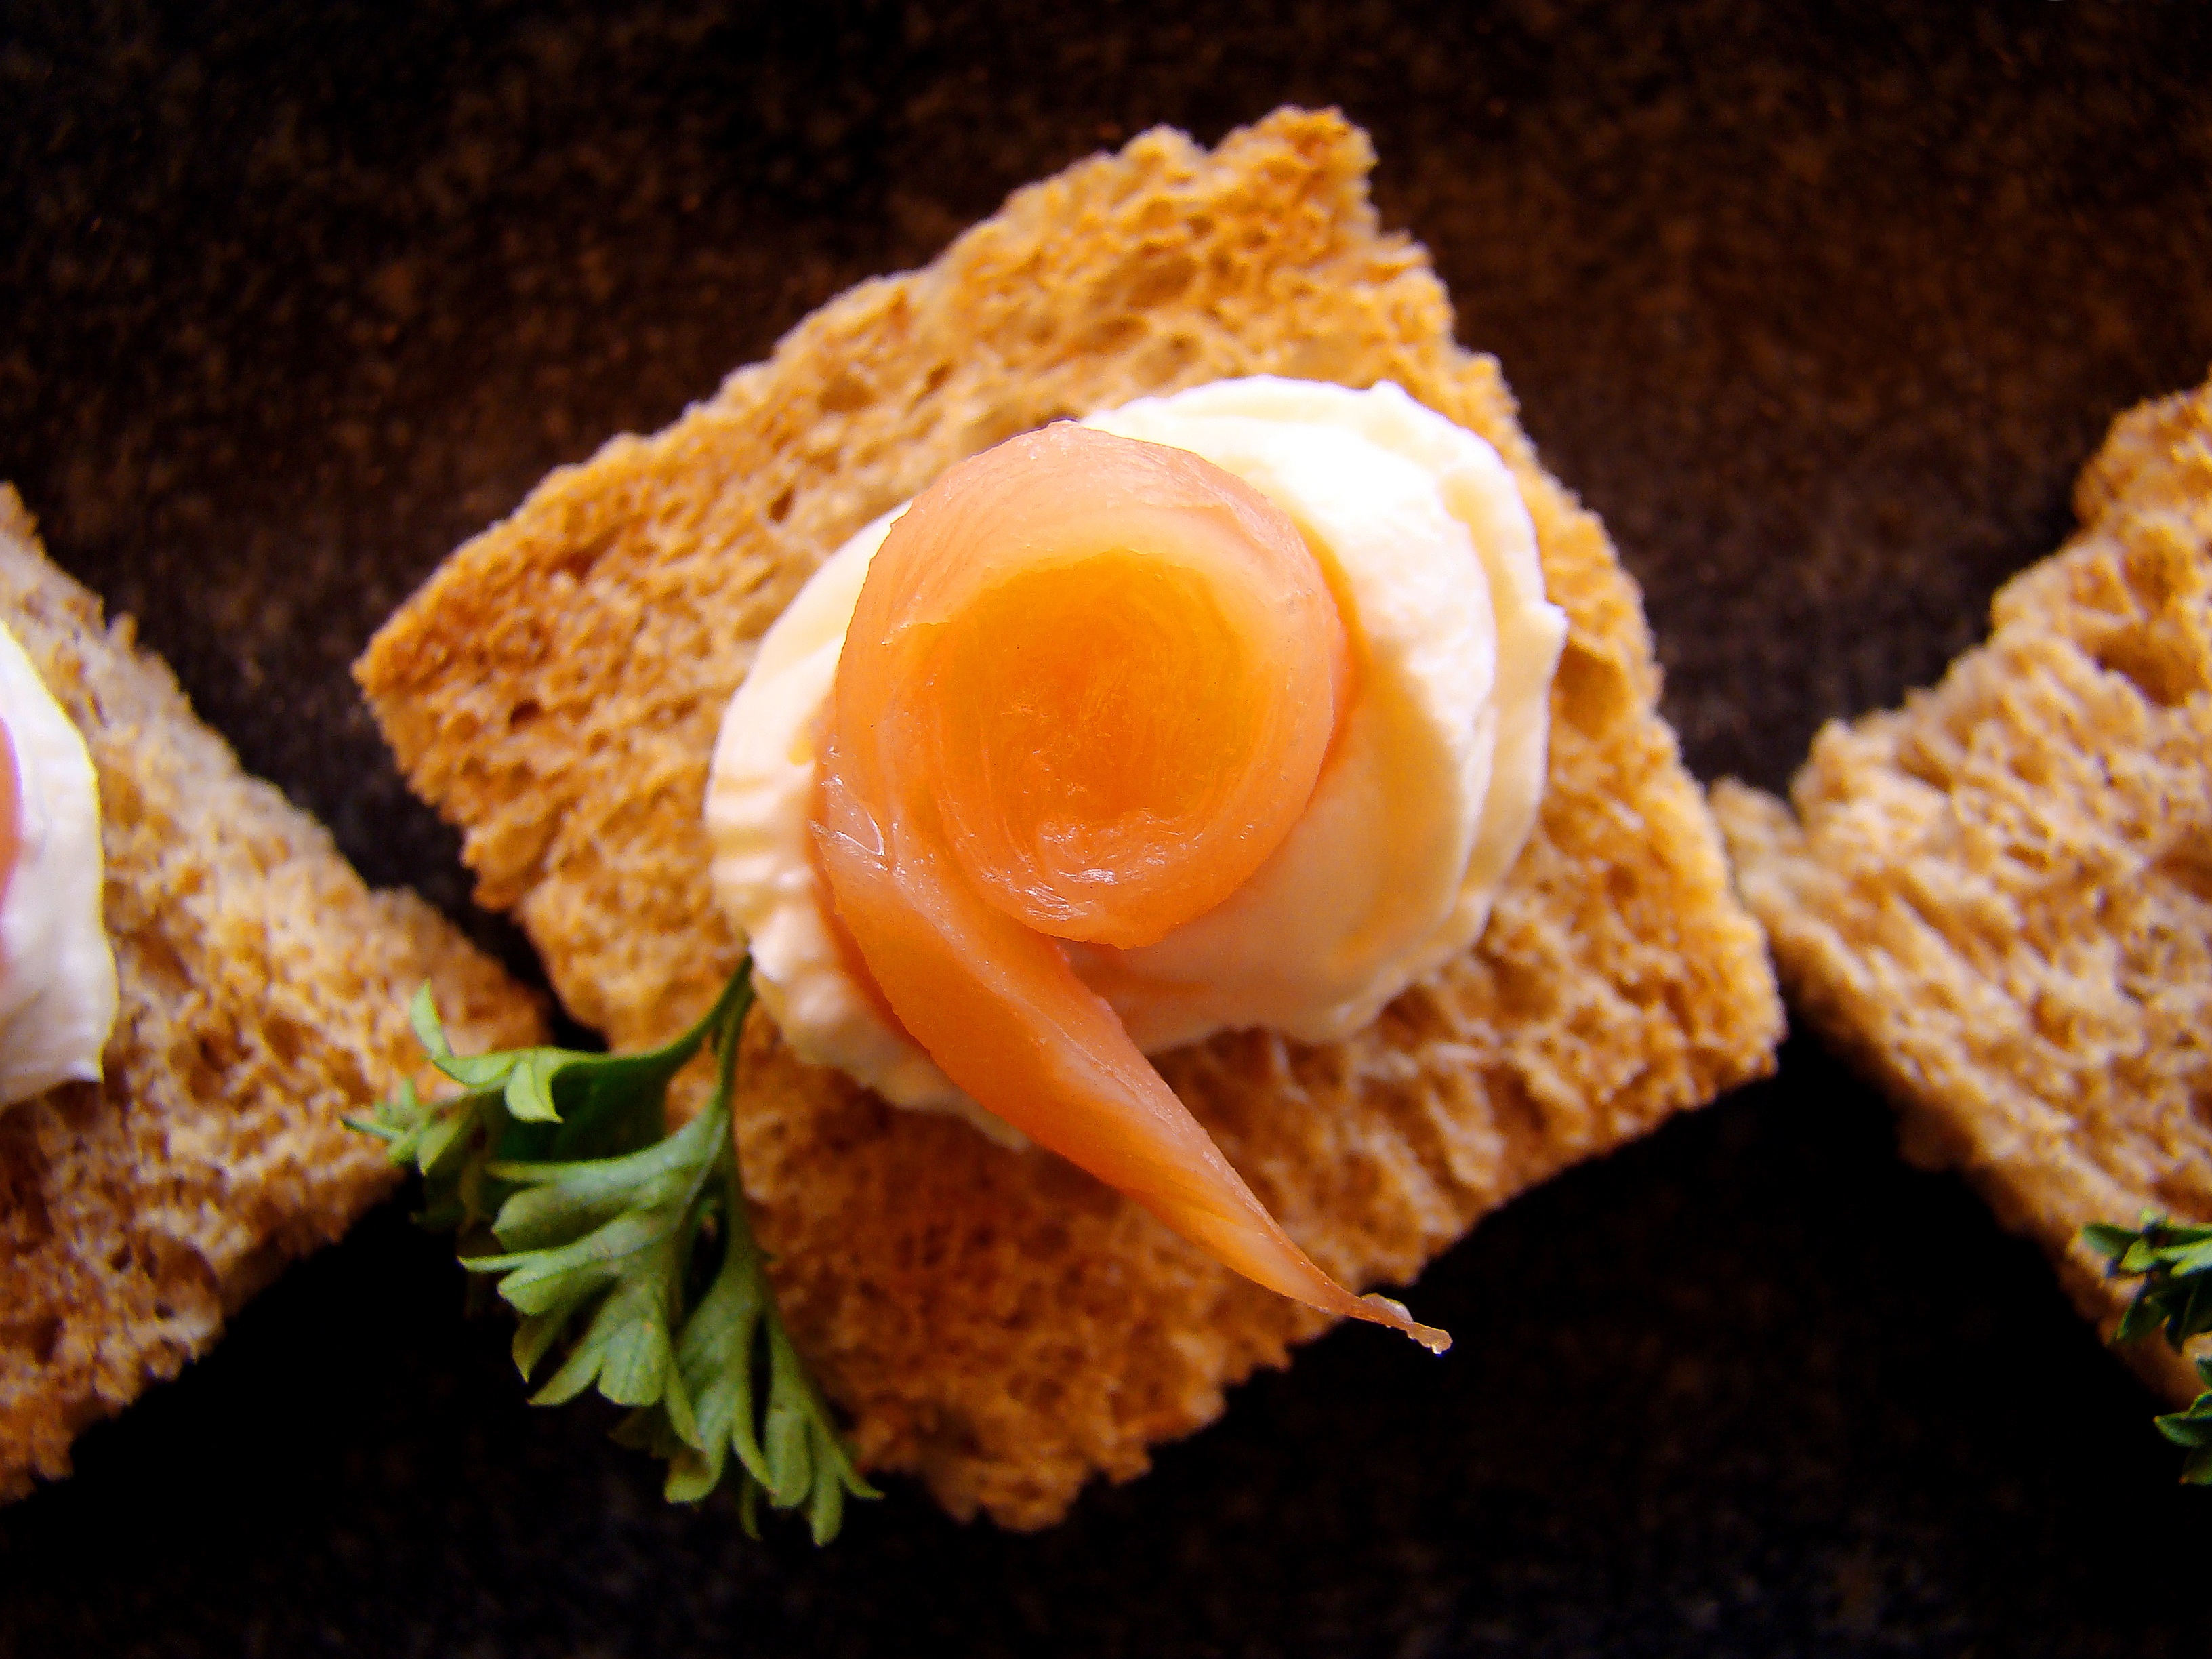
dish, meal, food, produce, breakfast, fast food, meat, cuisine, toast, asian food, entry, parsley, damascus, canapes, settee, fried food